Alexander Angus Croll

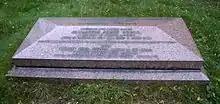
Grave of Alexander Angus Croll in Brookwood Cemetery

Alexander Angus Croll (1811-1887) was a British civil engineer who patented a method of purifying town gas of ammonia. He was Sheriff of the City of London.